PowerBop

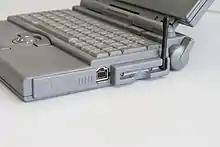
An Apple PowerBop with its antenna

In 1993, Apple equips PowerBook 180s with France Télécom's Bi-Bop wireless connection system (CT2 standard). Apple modifies three models, all using the same casing: the PowerBook 160, the PowerBook 180 and the PowerBook 180c, equipped with a color screen.